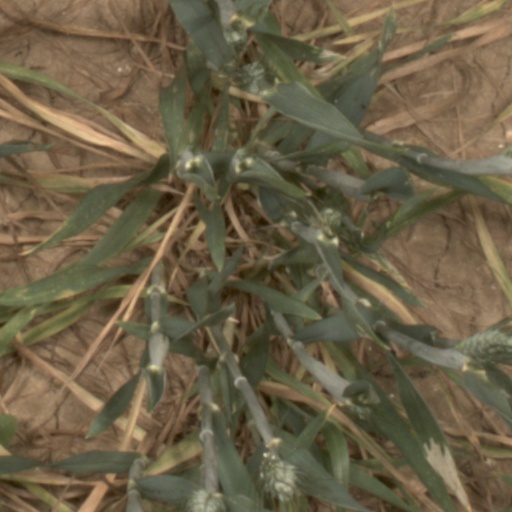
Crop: wheat